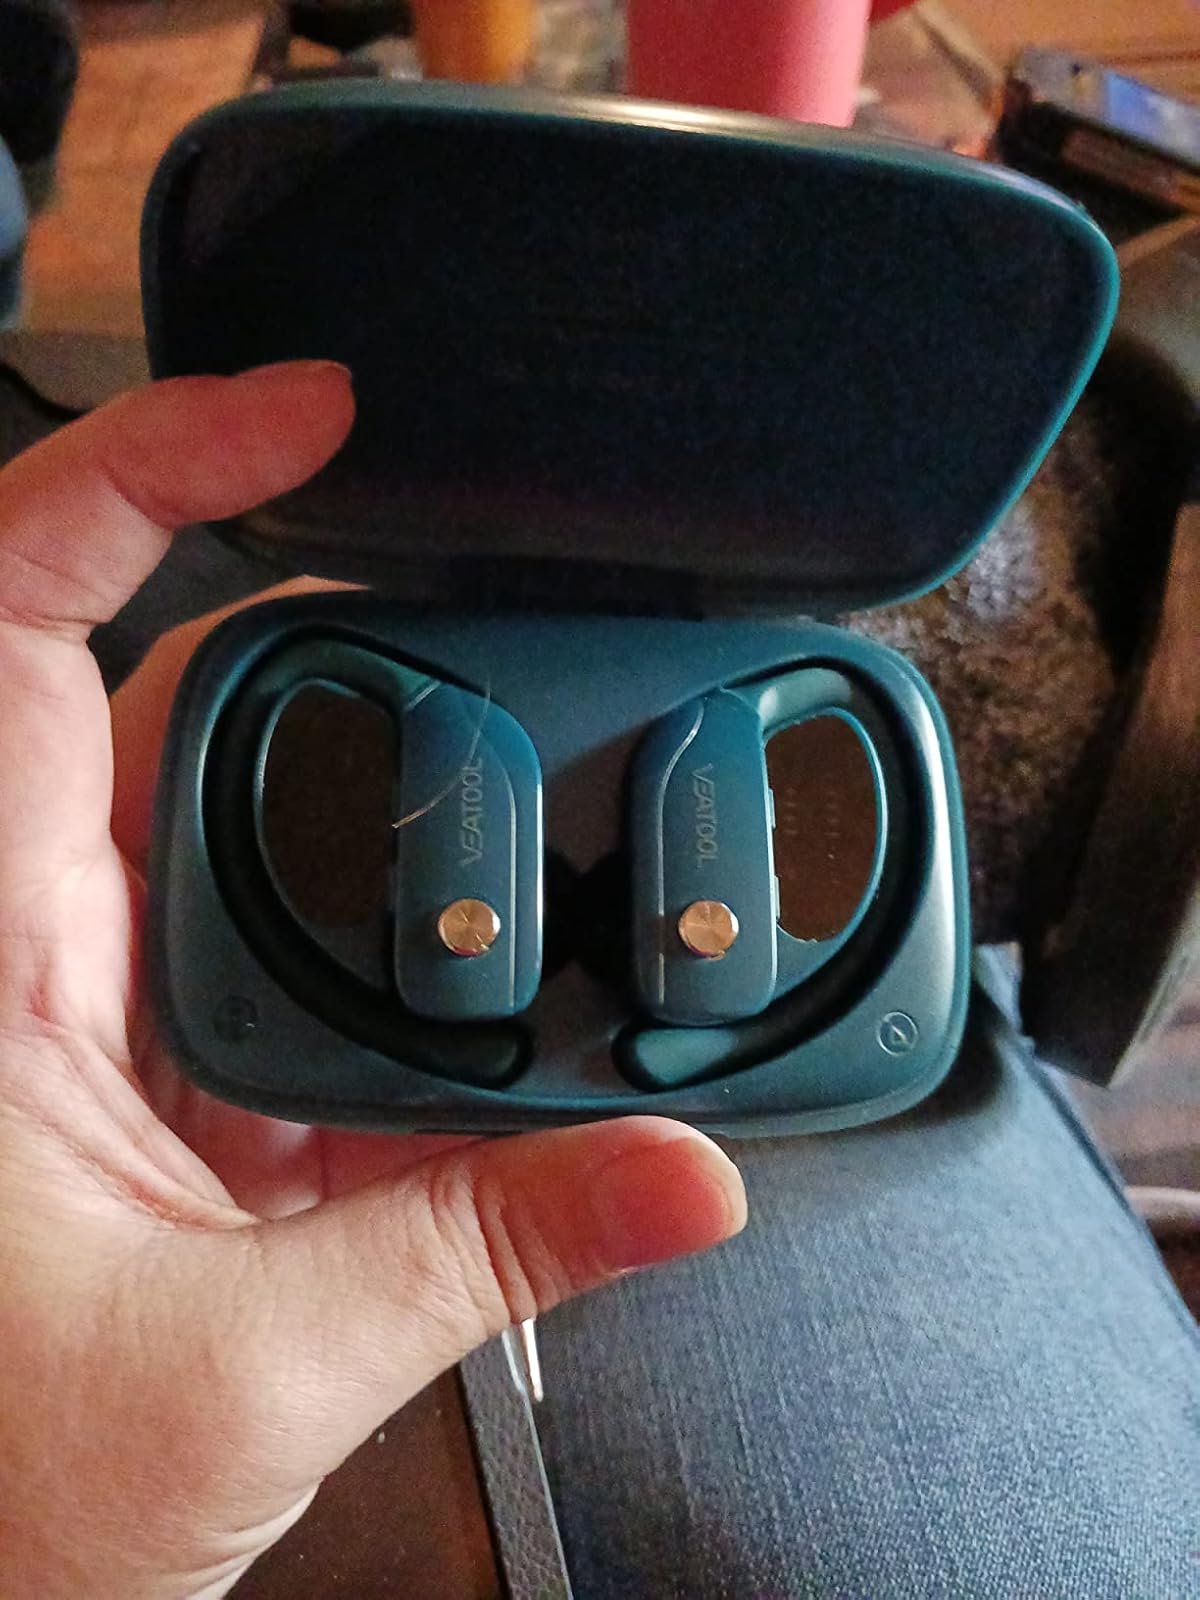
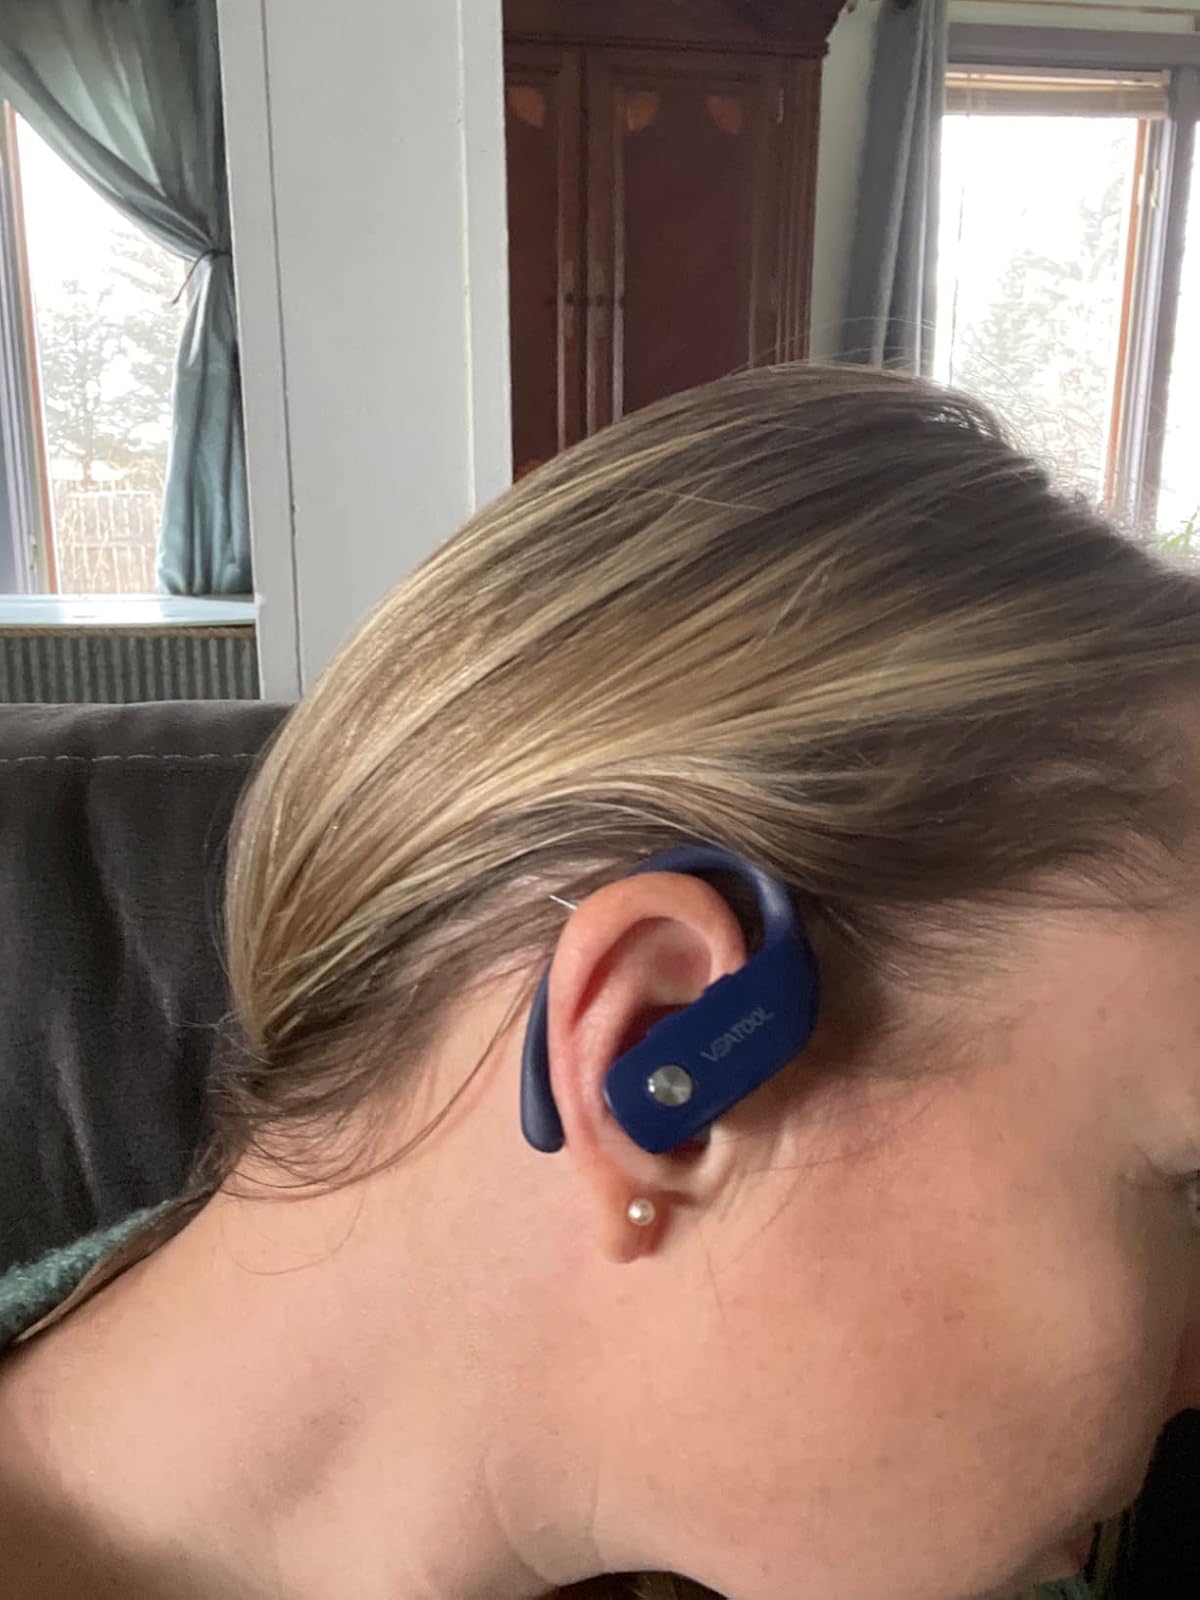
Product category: earbuds
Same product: no